Chejerla, Palnadu district

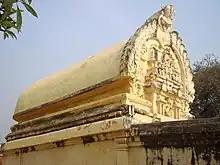
Amvar Chejerla Kapoteswara temple in guntur district

The Kapotheswara Temple is built in an unusual apsidal (Hasti prasta) style, an architectural form originally associated with Buddhist chaityas. The apsidal end of the temple houses a white marble Linga in its center. Historical evidence indicates that the temple was constructed during a period of religious harmony between Hinduism and Buddhism, with influences from both traditions reflected in its architecture. Another example of this apsidal style is the Trivikrama Temple at Ter, Maharashtra.